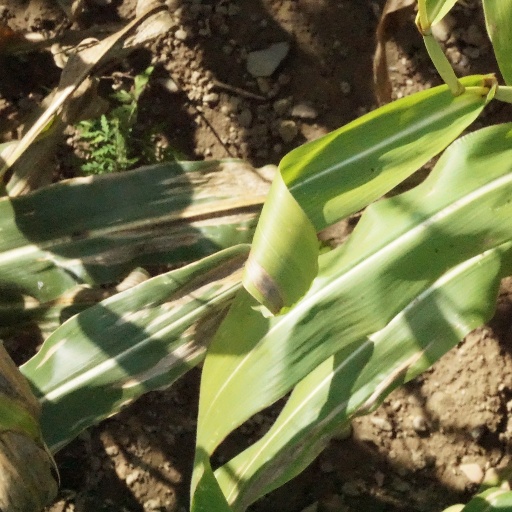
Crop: maize; corn